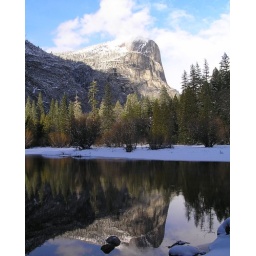
mt in mirror lake